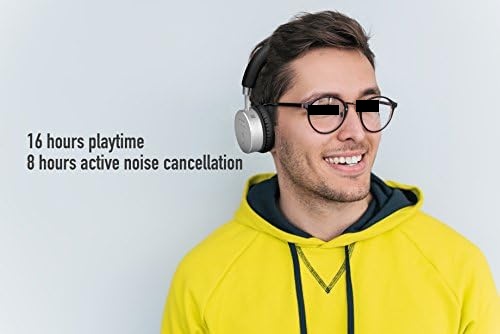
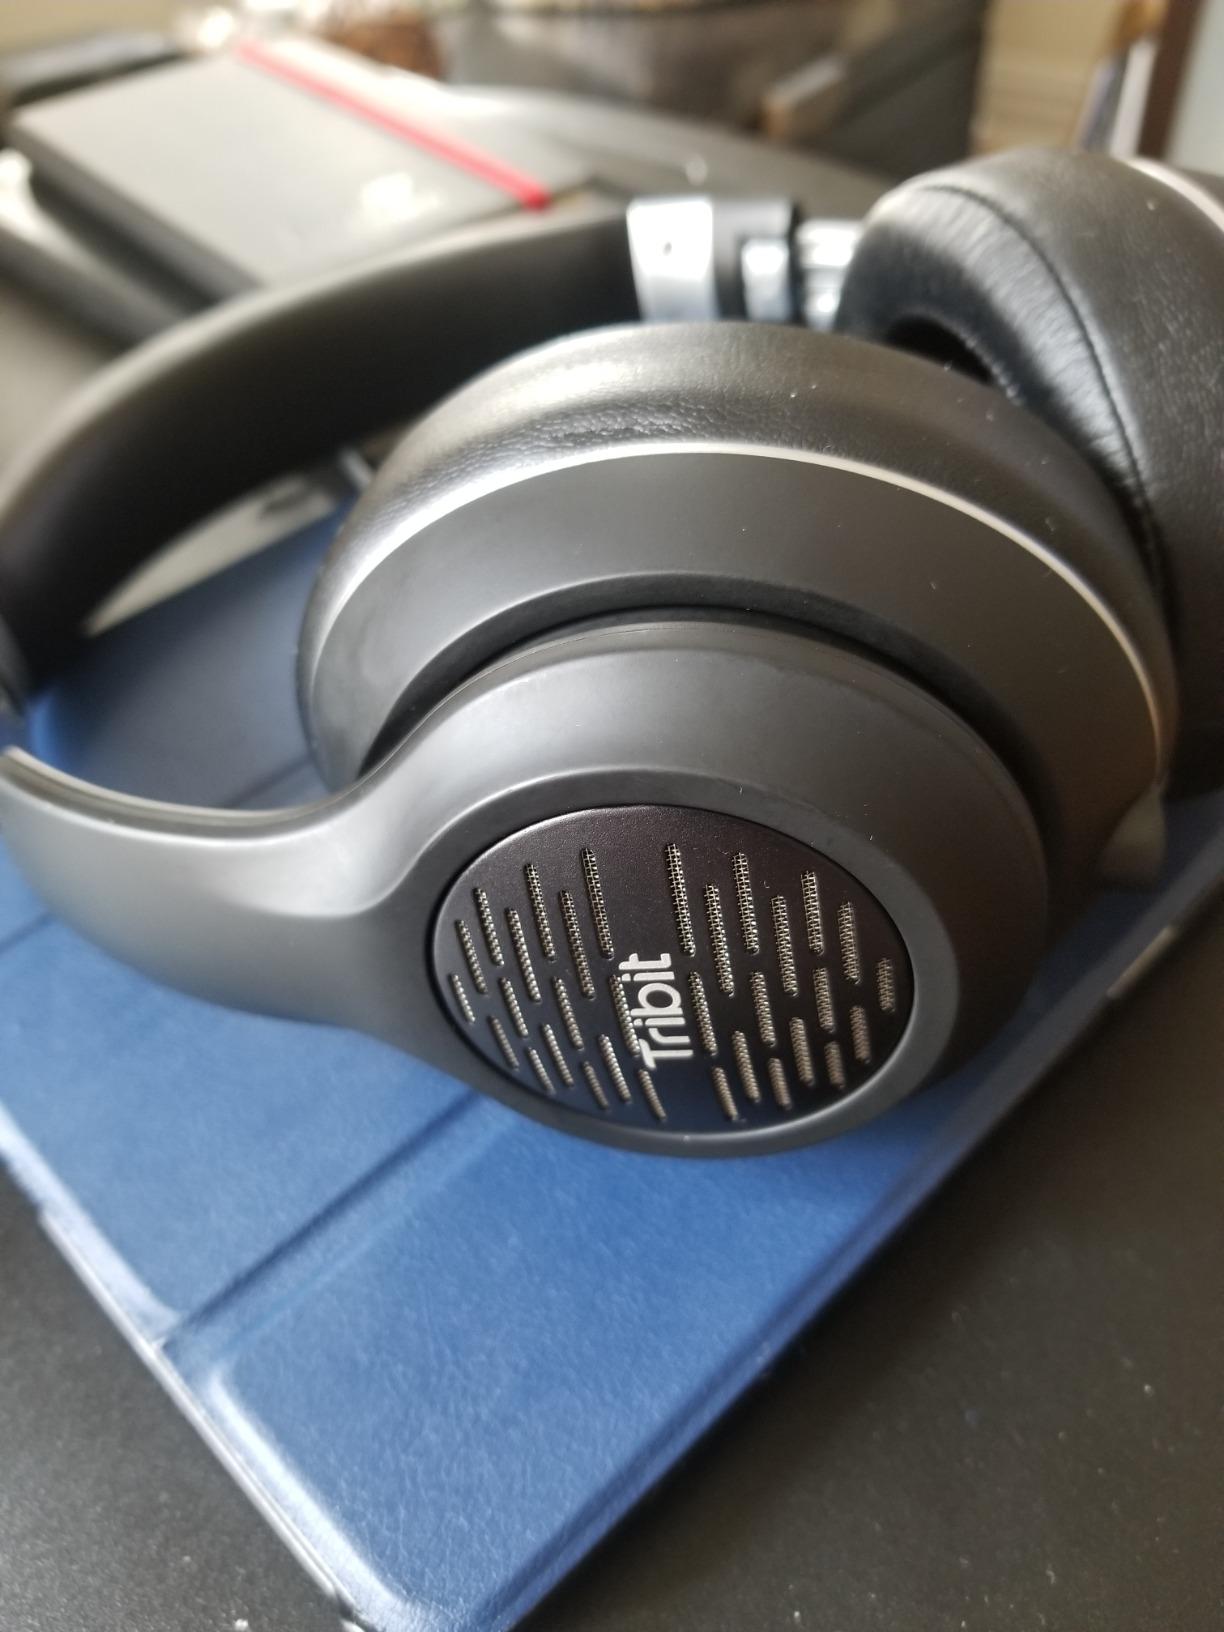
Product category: headphones
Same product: no